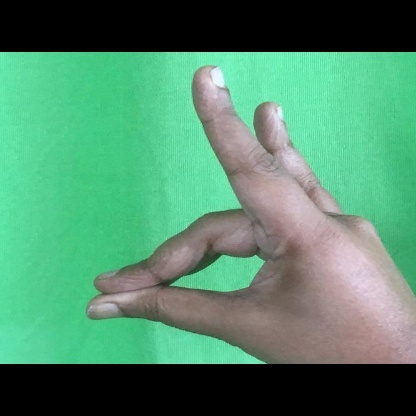
Mudra: Simhamukham